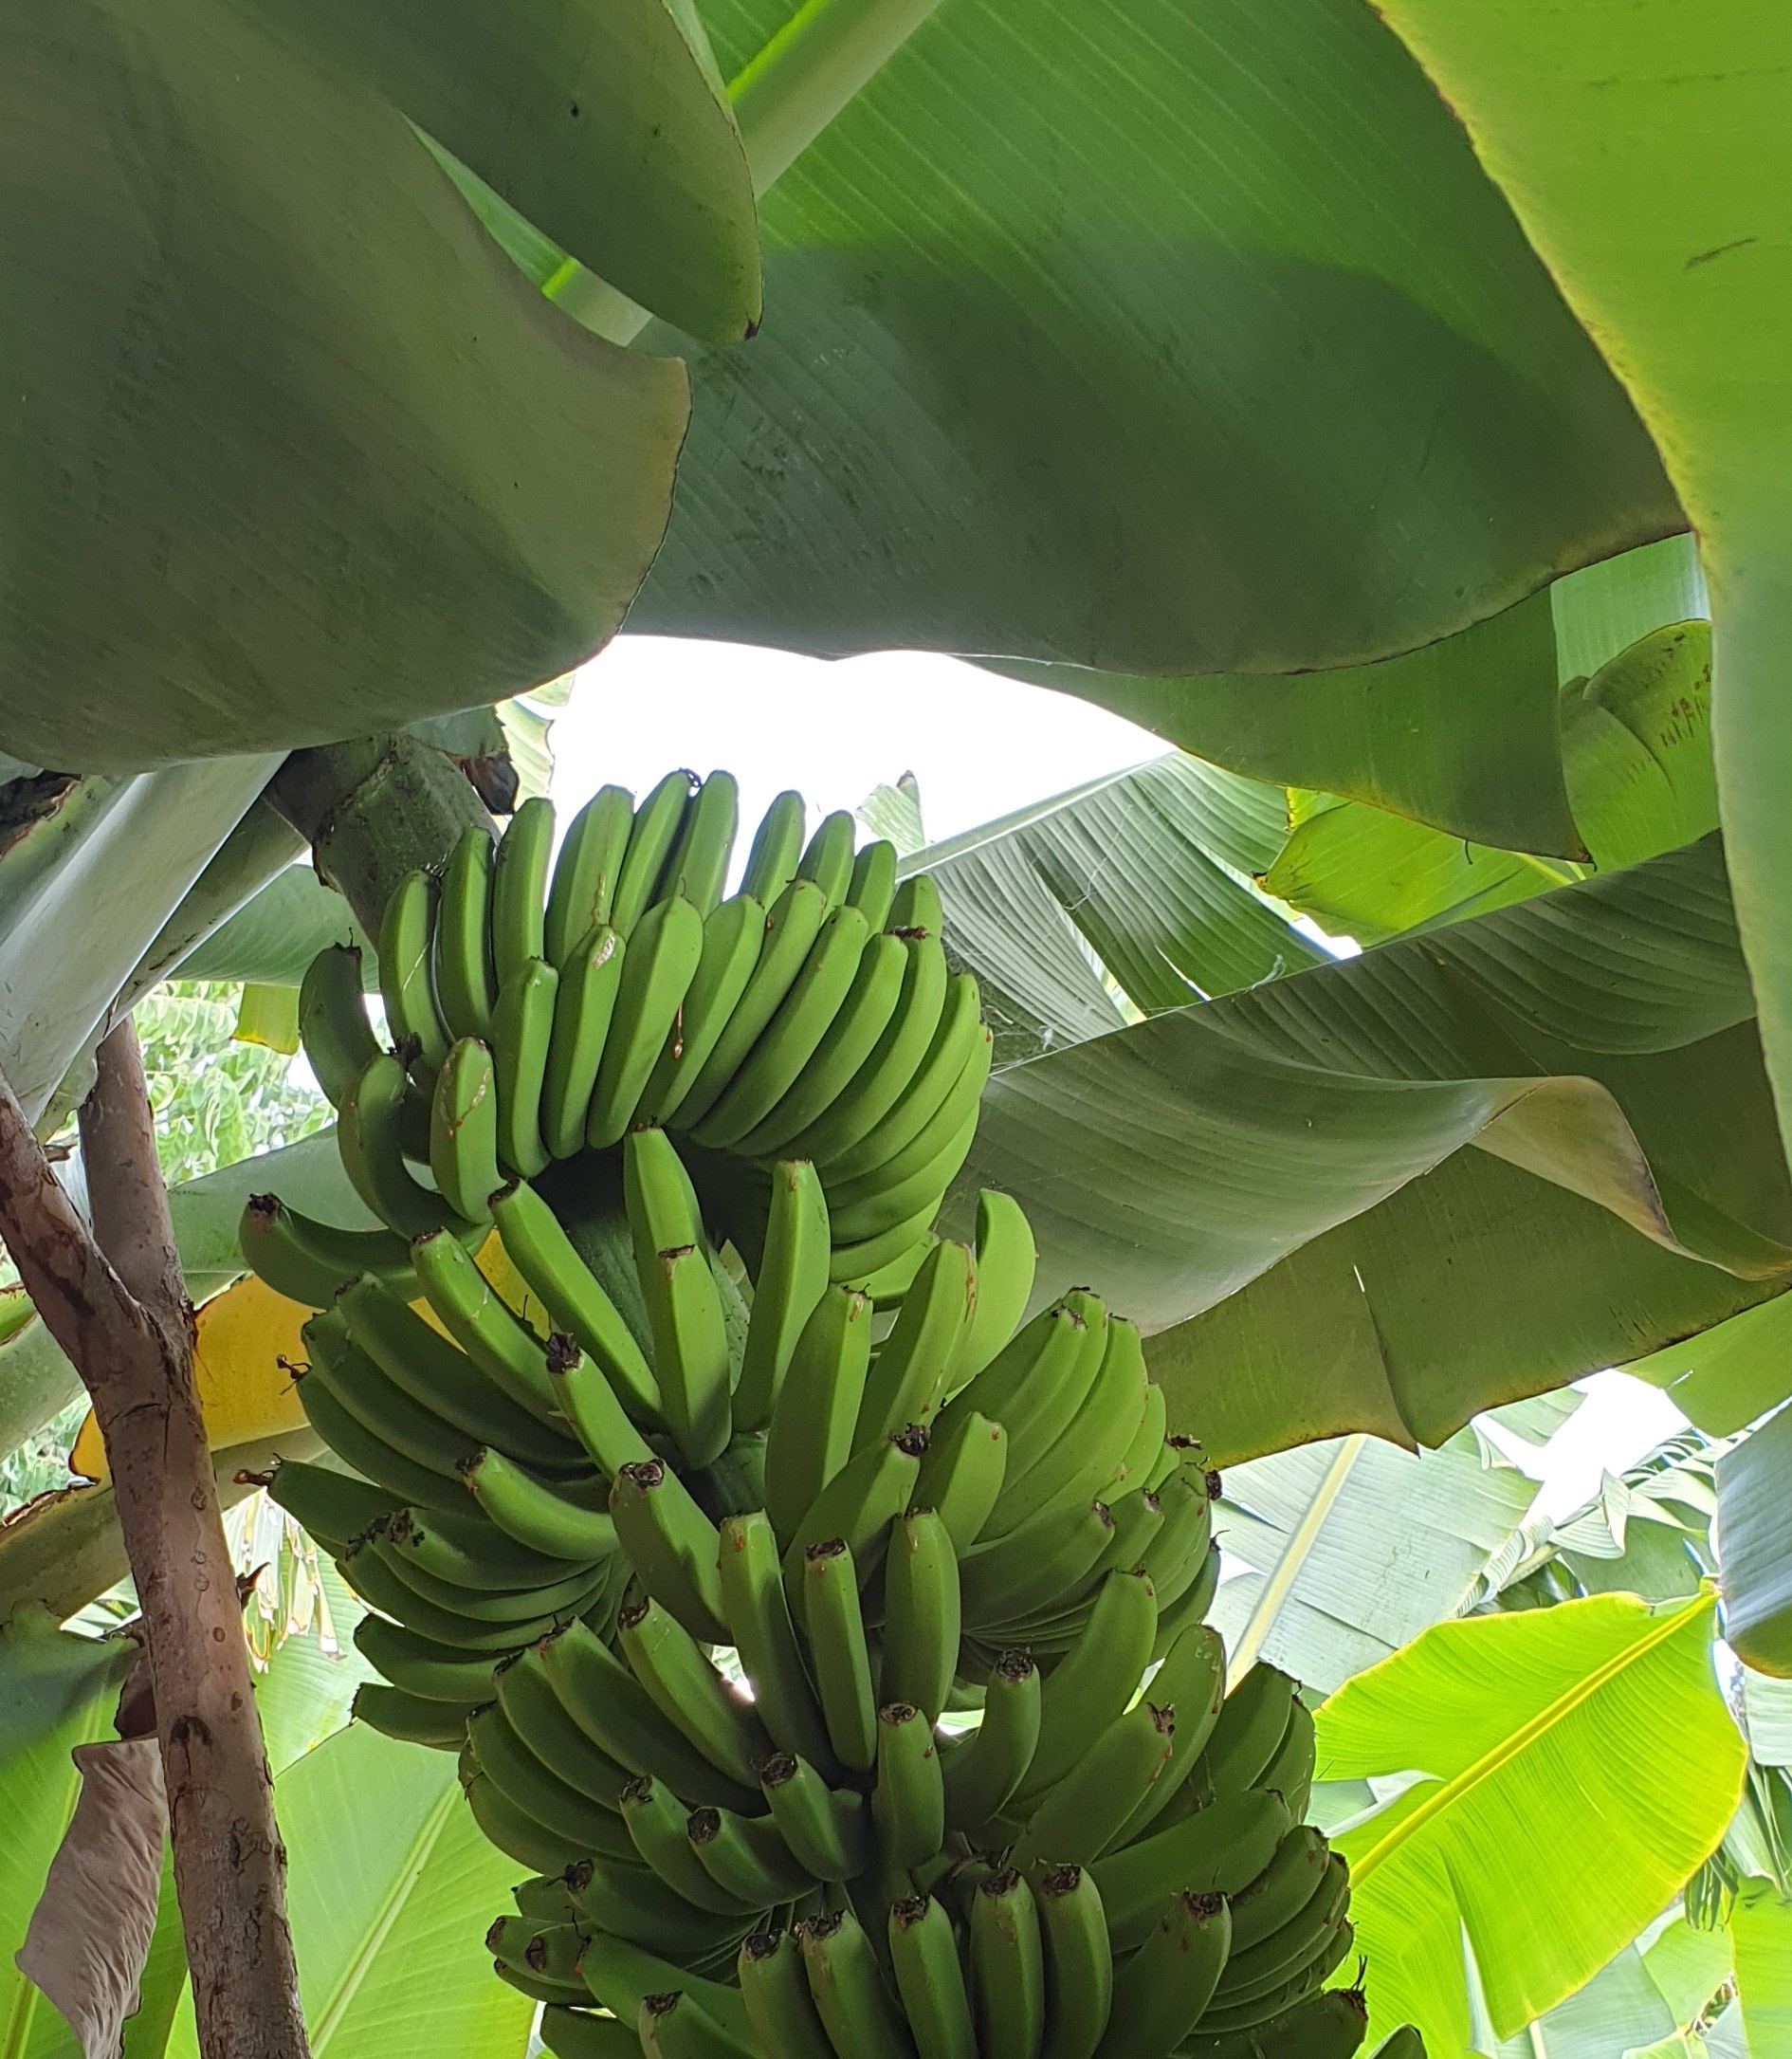
Label: Keep